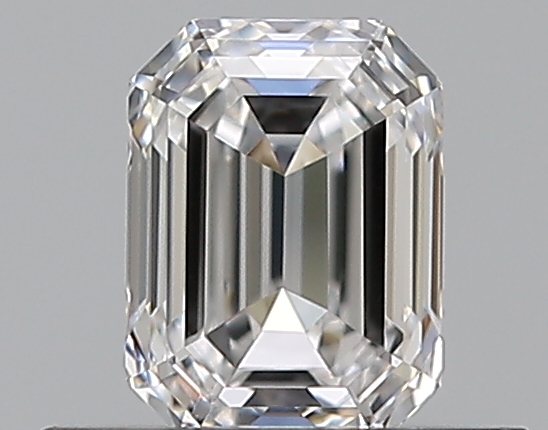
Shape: emerald
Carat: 0.5
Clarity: VS1
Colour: E
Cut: EX
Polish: EX
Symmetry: VG
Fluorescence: N
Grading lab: GIA
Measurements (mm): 5.12 x 3.78 x 2.58